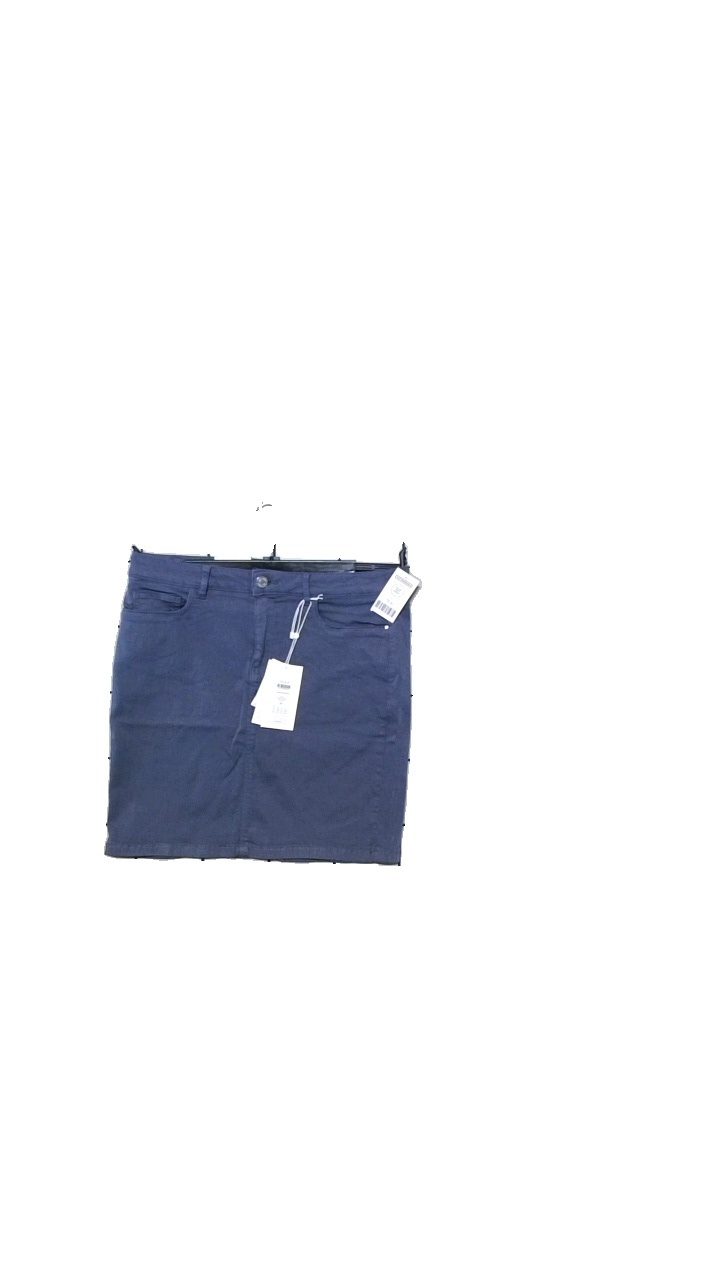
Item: Skirt (Ladies)
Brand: Vila
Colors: Green
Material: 65% cotton, 33% modal, 2% elastane
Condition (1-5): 5
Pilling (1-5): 5
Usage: Reuse
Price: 50-100